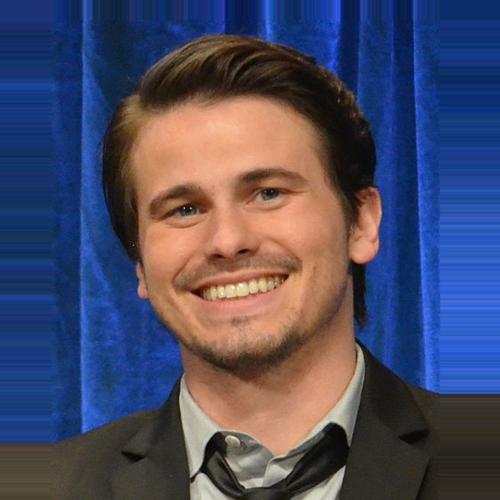
Age: 32